Top Fly

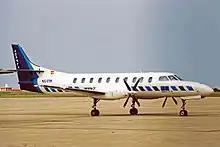
Topfly Fairchild Swearingen Metro III

Top Fly was a charter airline and passenger and cargo airline based in Gran Canaria, Spain.